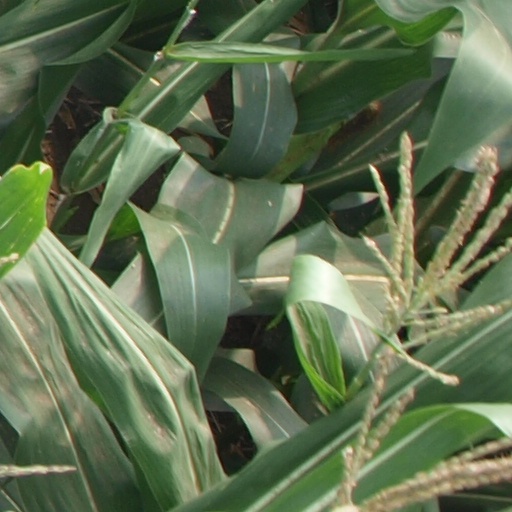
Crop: maize; corn